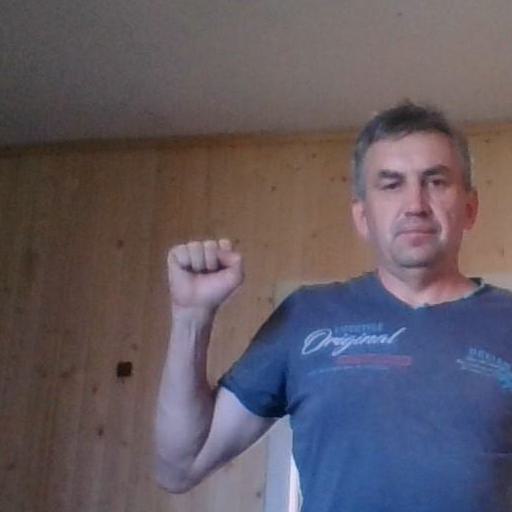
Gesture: fist